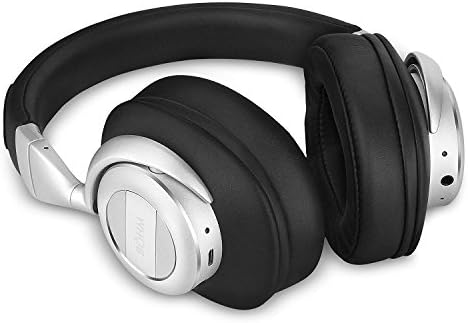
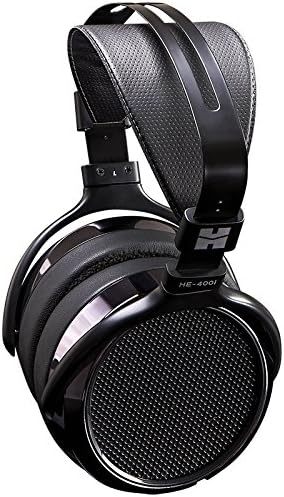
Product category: headphones
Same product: no